O-GlcNAc

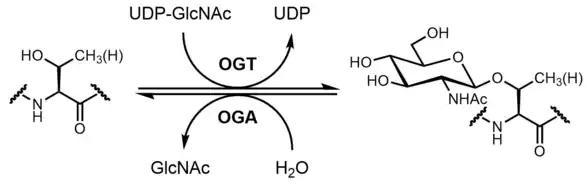
"O"-GlcNAcylation of serine and threonine residues is dynamically controlled by OGT and OGA.

"O"-GlcNAc is generally a dynamic modification that can be cycled on and off various proteins. Some residues are thought to be constitutively modified by "O"-GlcNAc. The "O"-GlcNAc modification is installed by OGT in a sequential bi-bi mechanism where the donor sugar, UDP-GlcNAc, binds to OGT first followed by the substrate protein. The "O"-GlcNAc modification is removed by OGA in a hydrolysis mechanism involving anchimeric assistance (substrate-assisted catalysis) to yield the unmodified protein and GlcNAc. While crystal structures have been reported for both OGT and OGA, the exact mechanisms by which OGT and OGA recognize substrates have not been completely elucidated. Unlike "N"-linked glycosylation, for which glycosylation occurs in a specific consensus sequence (Asn-X-Ser/Thr, where X is any amino acid except Pro), no definitive consensus sequence has been identified for "O"-GlcNAc. Consequently, predicting sites of "O"-GlcNAc modification is challenging, and identifying modification sites generally requires mass spectrometry methods. For OGT, studies have shown that substrate recognition is regulated by a number of factors including aspartate and asparagine ladder motifs in the lumen of the superhelical TPR domain, active site residues, and adaptor proteins. As crystal structures have shown that OGT requires its substrate to be in an extended conformation, it has been proposed that OGT has a preference for flexible substrates. In "in vitro" kinetic experiments measuring OGT and OGA activity on a panel of protein substrates, kinetic parameters for OGT were shown to be variable between various proteins while kinetic parameters for OGA were relatively constant between various proteins. This result suggested that OGT is the "senior partner" in regulating "O"-GlcNAc and OGA primarily recognizes substrates via the presence of "O"-GlcNAc rather than the identity of the modified protein.